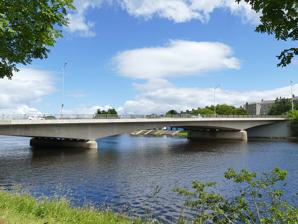
Building: Queen Elizabeth Bridge, Aberdeen
Country: Unknown
Year built: 1983
Road bridge in Aberdeen, Scotland, UK Queen Elizabeth Bridge Coordinates 57°8′10.42″N 2°5′43.27″W / 57.1362278°N 2.0953528°W / 57.1362278; -2.0953528 Carries A956 road Crosses River Dee Locale Aberdeen Characteristics Total length 110 metres (360 ft) No. of spans 3 History Opened December 1983 Inaugurated 10 August 1984 Location Queen Elizabeth Bridge is a road crossing over the River Dee in Aberdeen , Scotland. It carries a dual carriageway (part of the A956 route) and pavements on either side. History Plaque commemorating the opening of the bridge In 1978, Grampian Regional Council approached the Scottish Development Department with a view to constructing the bridge as a replacement for the Wellington Suspension Bridge . The estimated cost at the time was £2 million. During construction, the bridge was referred to as the New Wellington Bridge. The bridge opened to traffic in December 1983. In April 1984, the bridge was named Queen Elizabeth Bridge. The bridge was officially opened by Elizabeth II on 10 August 1984. Structure The bridge is 110 metres (360 feet) long and has three spans. References ^ "Queen Elizabeth Bridge" . The Gazetteer for Scotland . ^ a b c Woolridge, Annie (10 August 1984). "The 20-year controversy ends" . Evening Express . p. 9 . ^ "Bridge fit for Queen" . The Press and Journal . 4 April 1984. p. 3 . ^ "New Wellington Bridge over Dee takes shape" . The Press and Journal . 26 July 1983. p. 8 . This article about a Scottish building or structure is a stub . You can help Wikipedia by expanding it . v t e This article about a bridge in the United Kingdom is a stub . You can help Wikipedia by expanding it . v t e